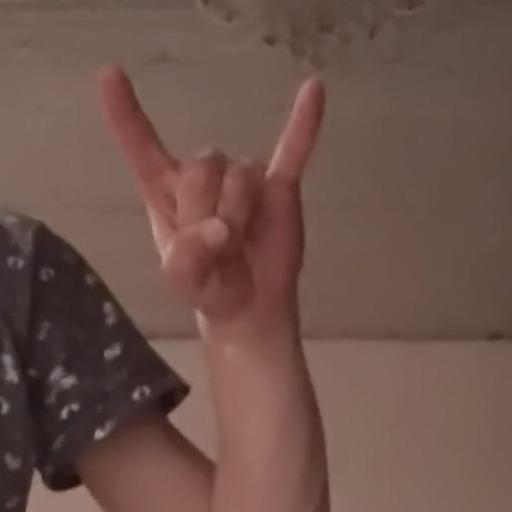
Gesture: rock